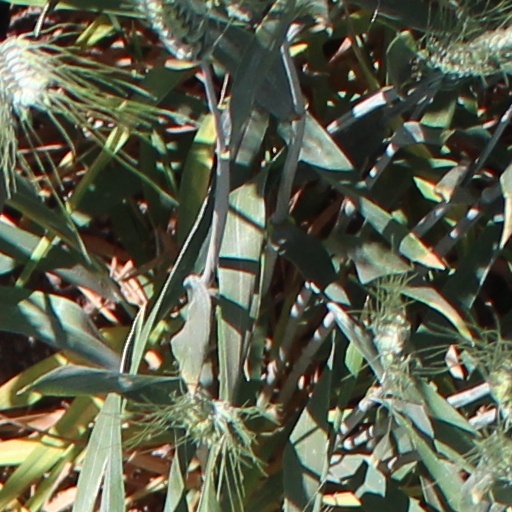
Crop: wheat